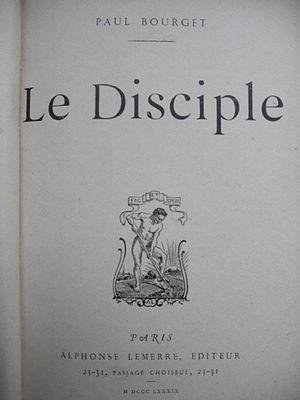
Roman Le Disciple
Le Disciple est un roman de Paul Bourget paru en 1889, écrit entre septembre 1888 et mai 1889. Roman d'analyse et d'éducation pour les générations nouvelles de l'époque, le chef-d'œuvre de Paul Bourget est aussi un roman à thèse puisque l'écrivain y dénonce la responsabilité du maître à penser et accuse la science moderne de s'être substituée à la religion sans fournir de morale.